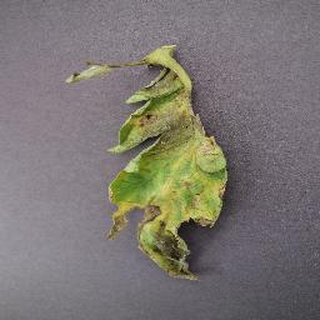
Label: tomato_late_blight